Triplemanía XXVII

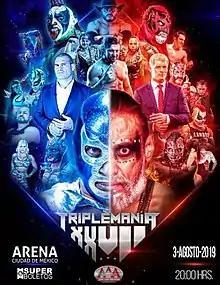
Promotional poster featuring various AAA wrestlers

Triplemanía XXVII was a professional wrestling event produced and scripted by the Mexican professional wrestling promotion Lucha Libre AAA Worldwide (AAA). The event took place on August 3, 2019, at the Arena Ciudad de México in Mexico City, Mexico. It was the eighth consecutive Triplemanía to be held at the arena, and marked the 27th year in a row that AAA had held a Triplemanía show, and the 32nd overall show held under the Triplemanía banner since 1993. The annual Triplemanía show is AAA's biggest event of the year, serving as the culmination of major storylines in what has been described as AAA's version of WrestleMania or their Super Bowl.